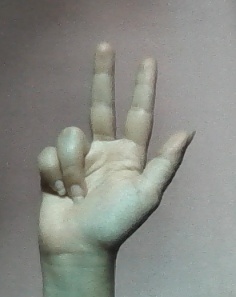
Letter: al